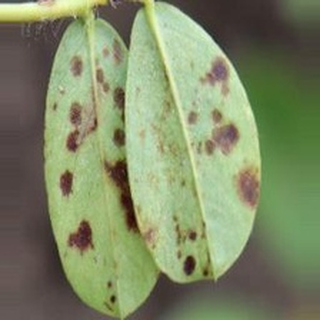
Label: groundnut_rust